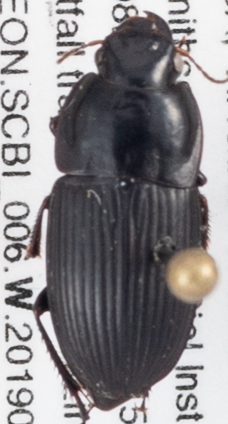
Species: Anisodactylus ovularis
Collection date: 2019-08-01
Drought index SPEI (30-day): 0.216
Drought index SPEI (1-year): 2.09
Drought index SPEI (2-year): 2.09